Question: Please indicate a possible affordance area of the knife that can be used for cutting
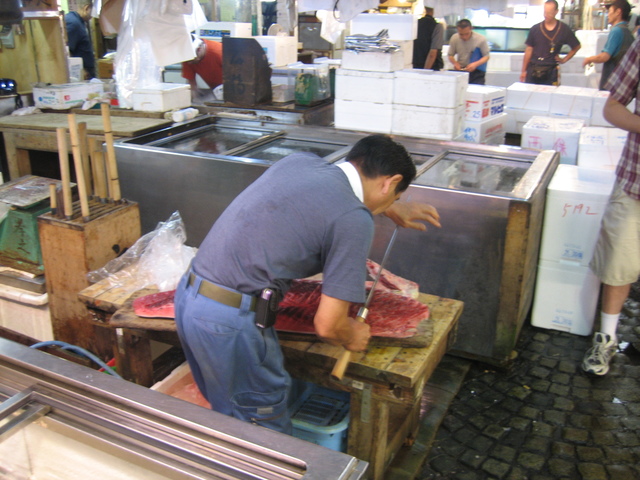
Answer: [363.104, 219.725, 403.539, 307.946]